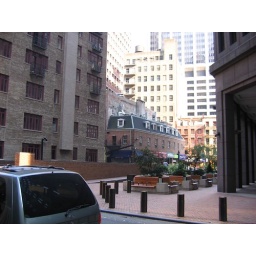
You can't see our windows in this shot, but that's the building